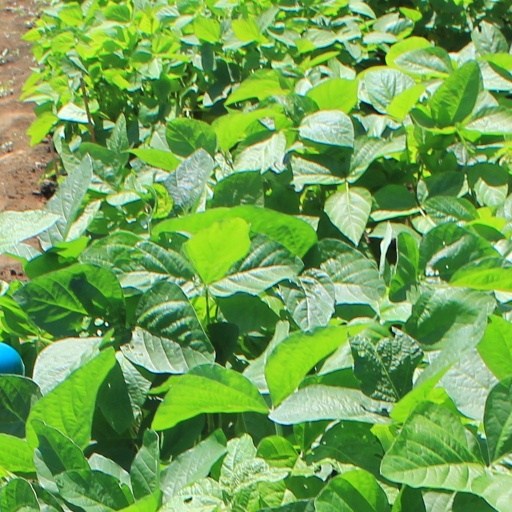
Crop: soybean